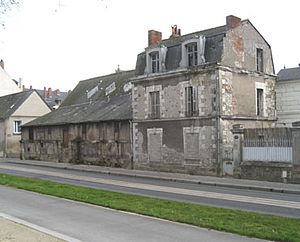
Chapelle saint-Libert à Tours, avant sa restauration en 2011
La chapelle Saint-Libert est une ancienne église romane datant principalement du XIIᵉ siècle, se trouvant dans le plus vieux quartier de Tours, en partie construite sur le rempart du castrum gallo-romain du IVᵉ siècle, le long de la Loire. Sa nef est inscrite à l'inventaire supplémentaire des monuments historiques depuis le 2 décembre 1946 à l'initiative de la Société archéologique de Touraine.